Alms

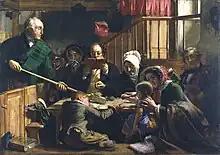
"Collecting the Offering in a Scottish Kirk" by John Phillip

In Christianity, the giving of alms is viewed as an act of charity. In the Apostolic age, Christians were taught that giving alms was an expression of love. Such care for the poor was to be understood as love for God, who, in the person of Jesus Christ, sacrificed himself for the salvation of believers.